Operator 13

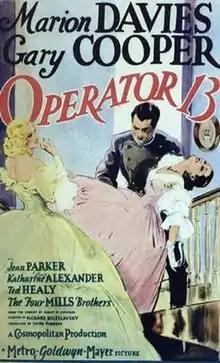
Theatrical release poster

Operator 13 is a 1934 American pre-Code romance film directed by Richard Boleslawski and starring Marion Davies, Gary Cooper, and Jean Parker.